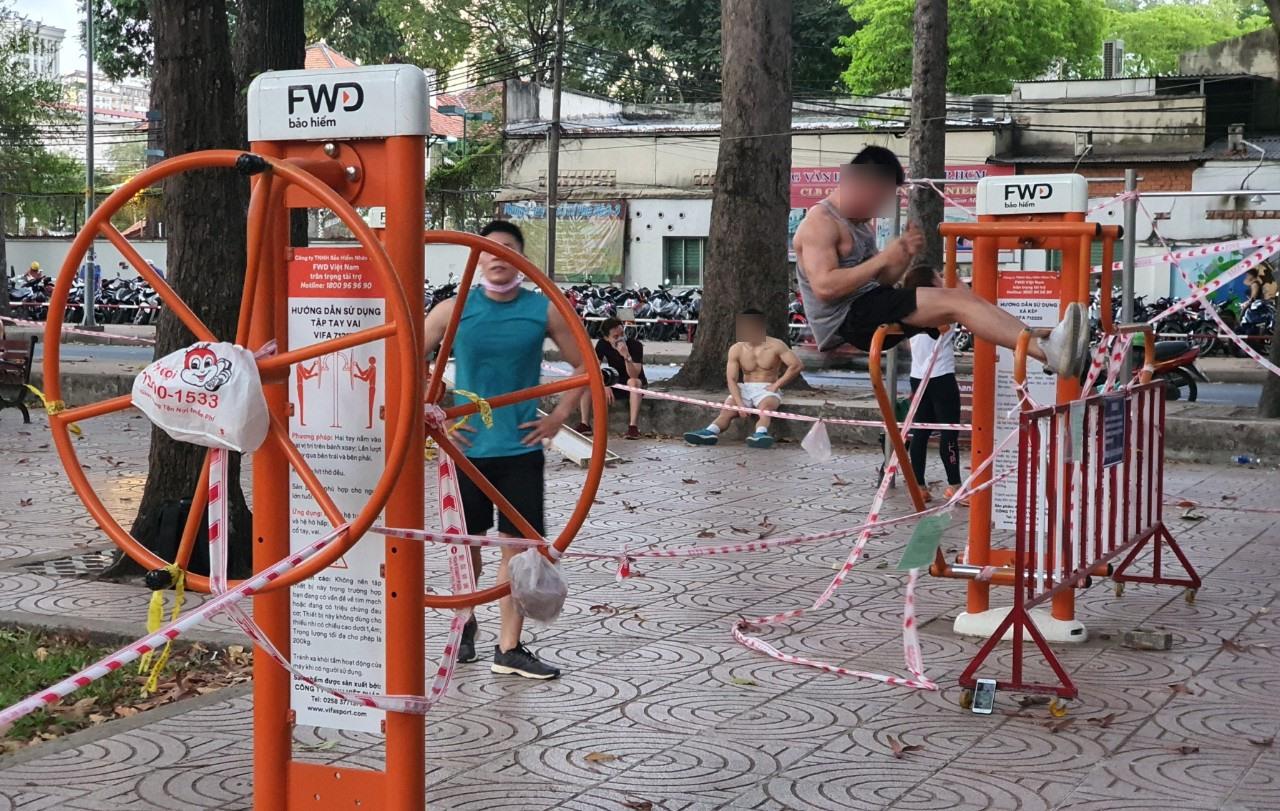
có một vài người đang tập thể dục ở trên vỉa hè